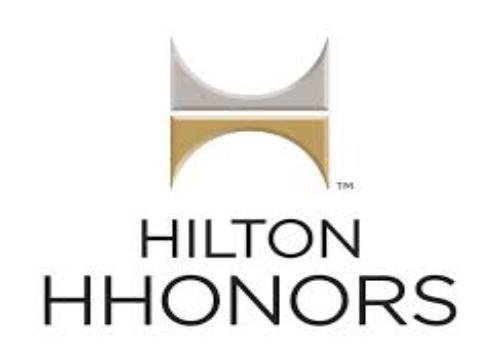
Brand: Hilton Worldwide-3
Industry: Others